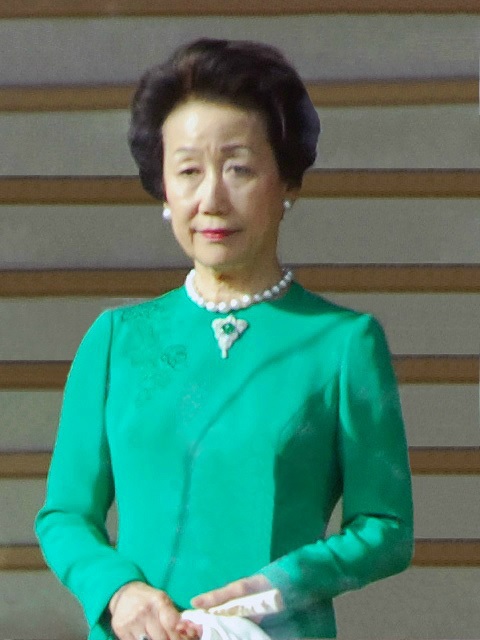
เจ้าหญิงฮานาโกะ พระชายาในเจ้าชายมาซาฮิโตะ

| name = เจ้าหญิงฮานาโกะ
| title = เจ้าหญิงพระชายา
| image = ไฟล์:Princess Hitachi 2012-1-2.jpg
| caption = เจ้าหญิงฮานาโกะเมื่อ พ.ศ. 2555
| birth_place = จักรวรรดิญี่ปุ่น
| death_style = สิ้นพระชนม์
| spouse-type = พระภัสดา
| father1 = โยชิตากะ สึงารุ
| mother1 = ฮิซาโกะ โมริ
| spouse = เจ้าชายมาซาฮิโตะ ฮิตาจิโนะมิยะ (พ.ศ. 2507–ปัจจุบัน)
| dynasty = ราชวงศ์ญี่ปุ่น|ญี่ปุ่น (เสกสมรส)
เจ้าหญิงฮานาโกะ พระชายาในเจ้าชายมาซาฮิโตะ (; 19 กรกฎาคม พ.ศ. 2483) พระนามเดิม ฮานาโกะ สึงารุ () เป็นพระชายาในเจ้าชายมาซาฮิโตะ ฮิตาจิโนะมิยะ พระราชอนุชาในสมเด็จพระจักรพรรดิอากิฮิโตะ
== พระประวัติ ==
=== ครอบครัวและการศึกษา ===
เจ้าหญิงฮานาโกะประสูติเมื่อวันที่ 19 กรกฎาคม พ.ศ. 2483 เป็นธิดาคนที่สี่ของเคานต์โยชิตากะ สึงารุ กับฮิซาโกะ (สกุลเดิม โมริ) ซึ่งทั้งสองต่างมีพื้นเพมาจากตระกูลขุนนางเก่าแก่ของญี่ปุ่น
โดยโยชิตากะพระชนก เป็นผู้สืบตระกูลสึงารุคนสุดท้ายและเป็นบุตรบุญธรรมของไดเมียวแคว้นสึงารุ (ปัจจุบันคือเมืองฮิโรซากิ จังหวัดอาโอโมริ) ซึ่งแท้จริงแล้วพระชนกสืบเชื้อสายมาจากโกซังเกะ|ตระกูลโอวาริอันเป็นสาขาย่อยของตระกูลโทกูงาวะ และเป็นขุนนางชั้นสูงในการฟื้นฟูเมจิ|ยุคฟื้นฟูเมจิ ส่วนฮิซาโกะพระชนนีมาจากตระกูลโมริ ซึ่งตระกูลดังกล่าวเคยมีตำแหน่งเป็นไดเมียวปกครองแคว้นโชชูหรืออดีตจังหวัดนางาโตะ (ปัจจุบันคือจังหวัดยามางูจิ)
ด้วยเหตุนี้พระองค์จึงมีพระประยูรญาติจำนวนมากทั้งฝ่ายพระชนกและพระชนนี เช่น เจ้าหญิงคิกูโกะ พระชายาในเจ้าชายโนบูฮิโตะเป็นพระญาติชั้นที่สองเมื่อนับจากพระชนก และเป็นญาติชั้นที่สองของทากามาซะ อิเกดะอดีตผู้สืบตระกูลอิเกดะ พระภัสดาของอัตสึโกะ อิเกดะ พระเชษฐภคินี (พี่สะใภ้)
เจ้าหญิงฮานาโกะทรงเข้ารับการศึกษาตั้งแต่ระดับปฐมศึกษาจนถึงระดับมัธยมศึกษา ณ โรงเรียนกากูชูอิงอันเป็นโรงเรียนสำหรับลูกหลานชนชั้นเจ้านายและขุนนาง แล้วทรงศึกษาต่อจนสำเร็จการศึกษา ณ วิทยาลัยหญิงกากูชูอิงเมื่อปี พ.ศ. 2504
=== เสกสมรส ===
เจ้าหญิงฮานาโกะทรงมีปฏิสันถารกับเจ้าชายมาซาฮิโตะมาแต่เมื่อครั้งยังทรงศึกษาอยู่ในโรงเรียนกากูชูอิง สำนักพระราชวังได้ประกาศกำหนดการพระราชพิธีหมั้นเมื่อวันที่ 28 กุมภาพันธ์ พ.ศ. 2507 โดยมีพระราชพิธีหมั้นเมื่อวันที่ 14 เมษายน พ.ศ. 2507 และพระราชพิธีเสกสมรสเมื่อวันที่ 30 กันยายนปีเดียวกัน การนี้เจ้าชายมาซาฮิโตะได้รับพระราชทานพระอิสริยยศเป็น "ฮิตาจิโนะมิยะ" เป็นมหาสาขาใหม่ของพระราชวงศ์ แต่ทั้งสองพระองค์มิได้มีพระประสูติการพระราชบุตรเลยแม้แต่พระองค์เดียว
ปัจจุบันเจ้าชายมาซาฮิโตะและพระชายาประทับ ณ วังโคมาซาวาโดริ เขตชิบูยะ โตเกียว Kunaicho | The Imperial Palace and other Imperial Household Establishments
== พระเกียรติยศ ==
=== พระอิสริยยศ ===
* 19 กรกฎาคม พ.ศ. 2483 – 30 กันยายน พ.ศ. 2507 : เลดีฮานาโกะ สึงารุ
* 30 กันยายน พ.ศ. 2507 – ปัจจุบัน : เจ้าหญิงฮานาโกะ พระชายาฯ
=== เครื่องราชอิสริยาภรณ์ ===
* ไฟล์:JPN Hokan-sho 1Class BAR.svg|80px - เครื่องราชอิสริยาภรณ์รัตนมงกุฎ ชั้นที่ 1
==พงศาวลี==
ahnentafel top|width=100%|พงศาวลีของเจ้าหญิงฮานาโกะ พระชายาฯ
== อ้างอิง ==
==แหล่งข้อมูลอื่น==
*
* เจ้าชายมาซาฮิโตะและพระชายา — เว็บไซต์สำนักพระราชวังญี่ปุ่น
หมวดหมู่:เจ้าหญิงญี่ปุ่น
หมวดหมู่:บุคคลจากโตเกียว
หมวดหมู่:ตระกูลโทกูงาวะ
หมวดหมู่:นักแปล